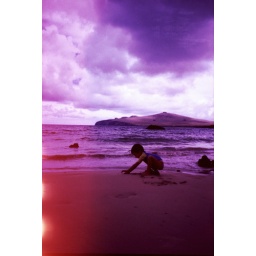
boy in the sand